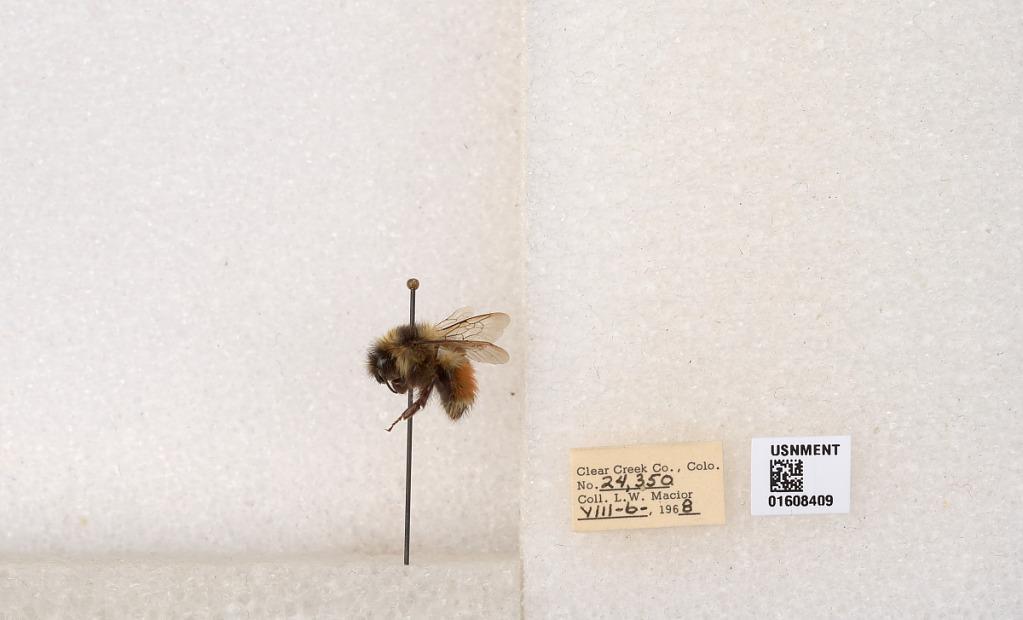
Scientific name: Bombus (Pyrobombus) sylvicola Kirby
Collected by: L. Macior
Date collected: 1968-8-6
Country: United States
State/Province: Colorado
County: Clear Creek
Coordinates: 39.6891, -105.644